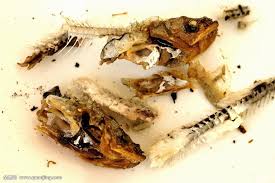
Waste category: biological